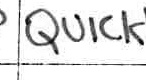
Label: quickly